History of anthropometry

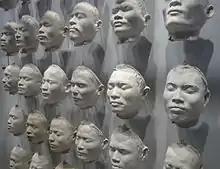
Plaster face casts of Nias islanders collected by J. P. Kleiweg de Zwaan, circa 1910

Observable craniofacial differences included: head shape (mesocephalic, brachycephalic, dolichocephalic) breadth of nasal aperture, nasal root height, sagittal crest appearance, jaw thickness, brow ridge size and forehead slope. Using this skull-based categorization, German philosopher Christoph Meiners in his The Outline of History of Mankind (1785) identified three racial groups: